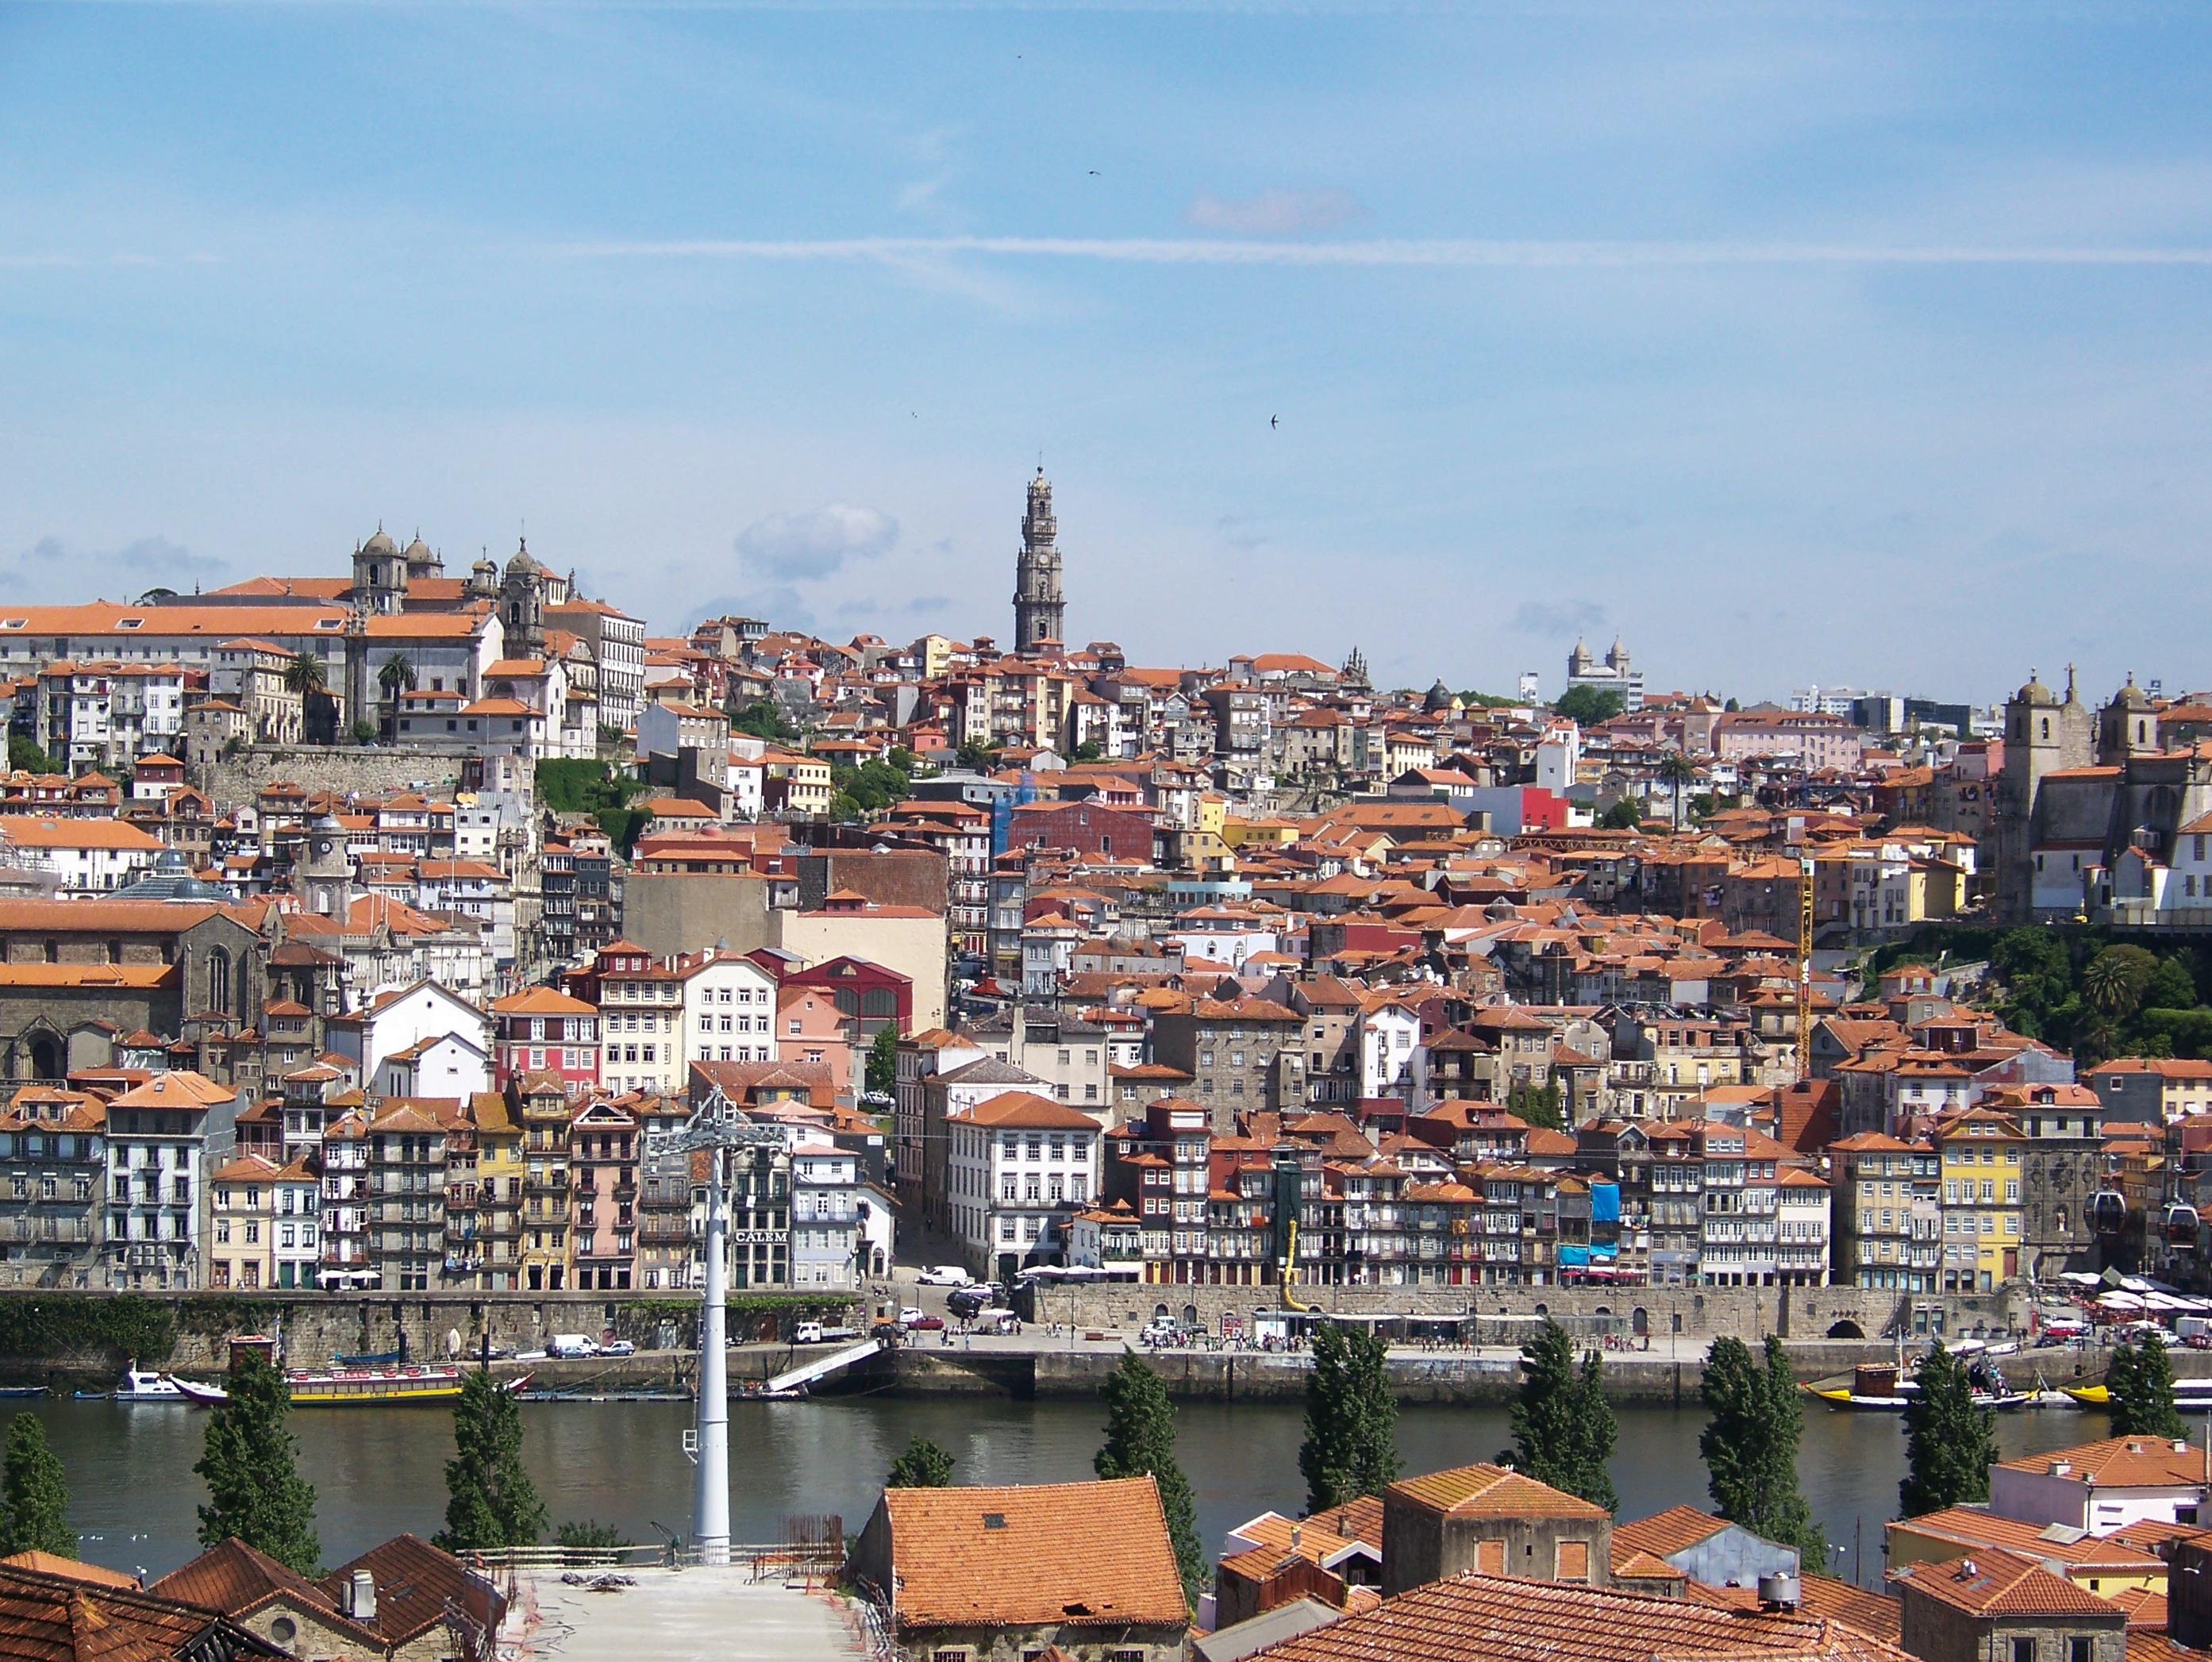
wine, skyline, town, city, skyscraper, cityscape, panorama, downtown, port, portugal, metropolis, neighbourhood, aerial photography, urban area, residential area, geographical feature, human settlement